Killing of Michelle Go

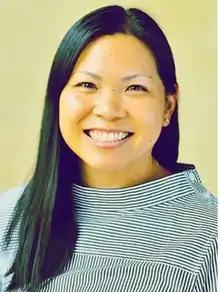
Undated photo of Go

Michelle Alyssa Go (December 29, 1981 – January 15, 2022) was a 40-year-old Chinese-American woman who was pushed into the path of an oncoming New York City Subway train at the Times Square–42nd Street station, resulting in her death. The suspect, Martial Simon, was subsequently arrested and charged with second-degree murder.